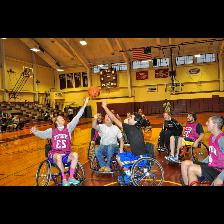
Label: Human